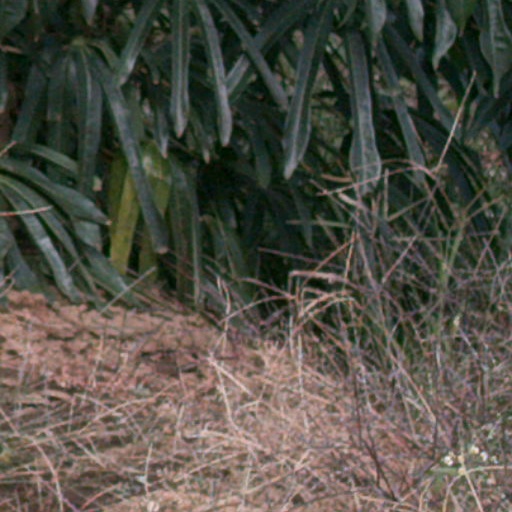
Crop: cassava